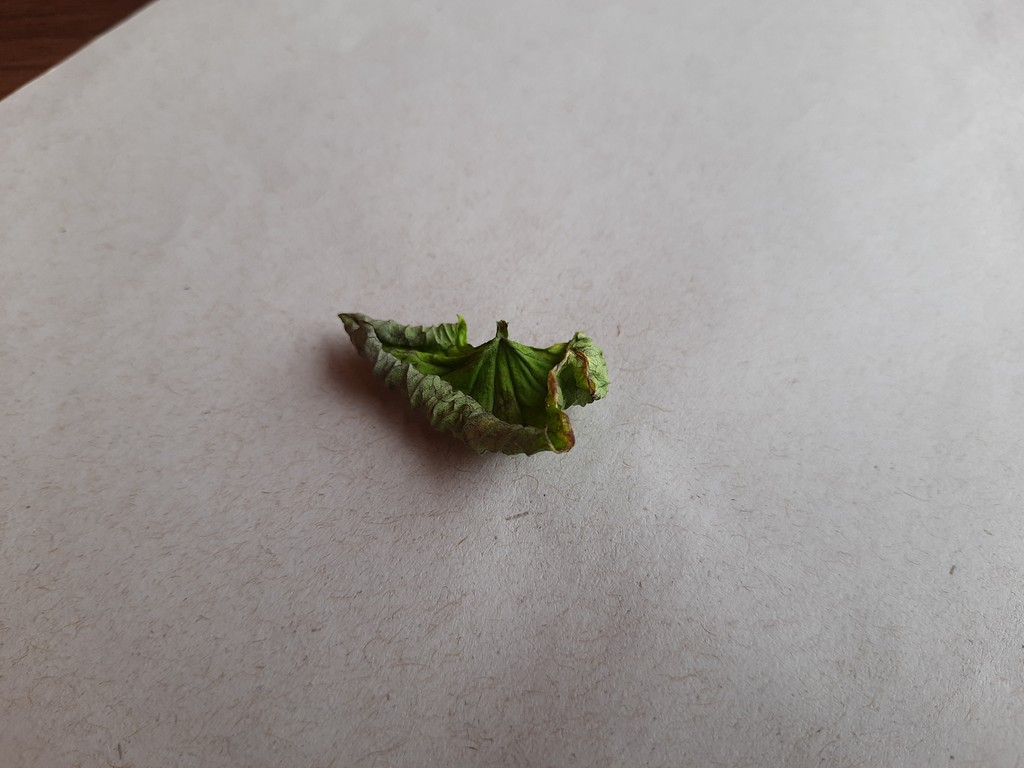
Label: Dried